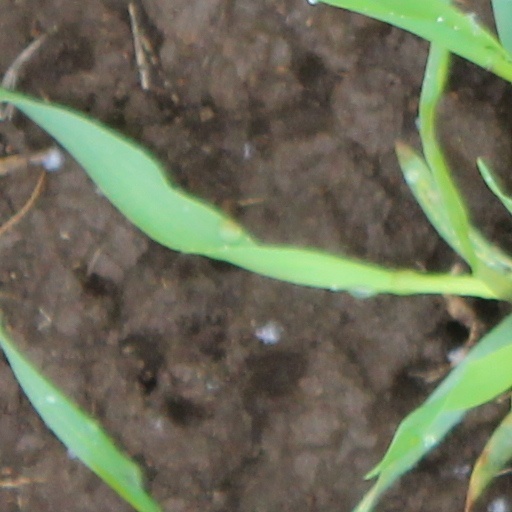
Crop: wheat